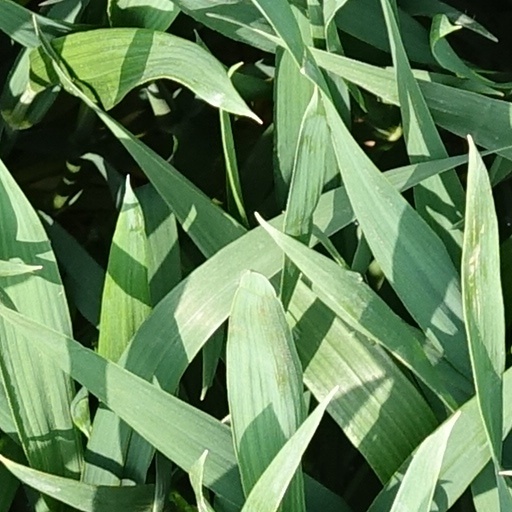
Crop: wheat